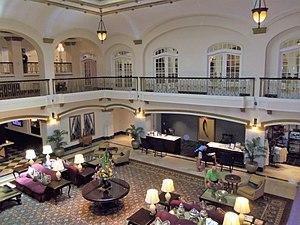
L'hôtel Blackhawk est un hôtel américain situé à Davenport, en Iowa. Ouvert en 1915, cet établissement est inscrit au Registre national des lieux historiques depuis le 7 juillet 1983 et est membre des Historic Hotels of America depuis 2010.